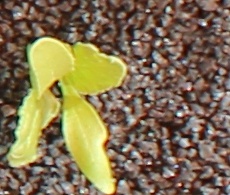
Label: Sugar beet